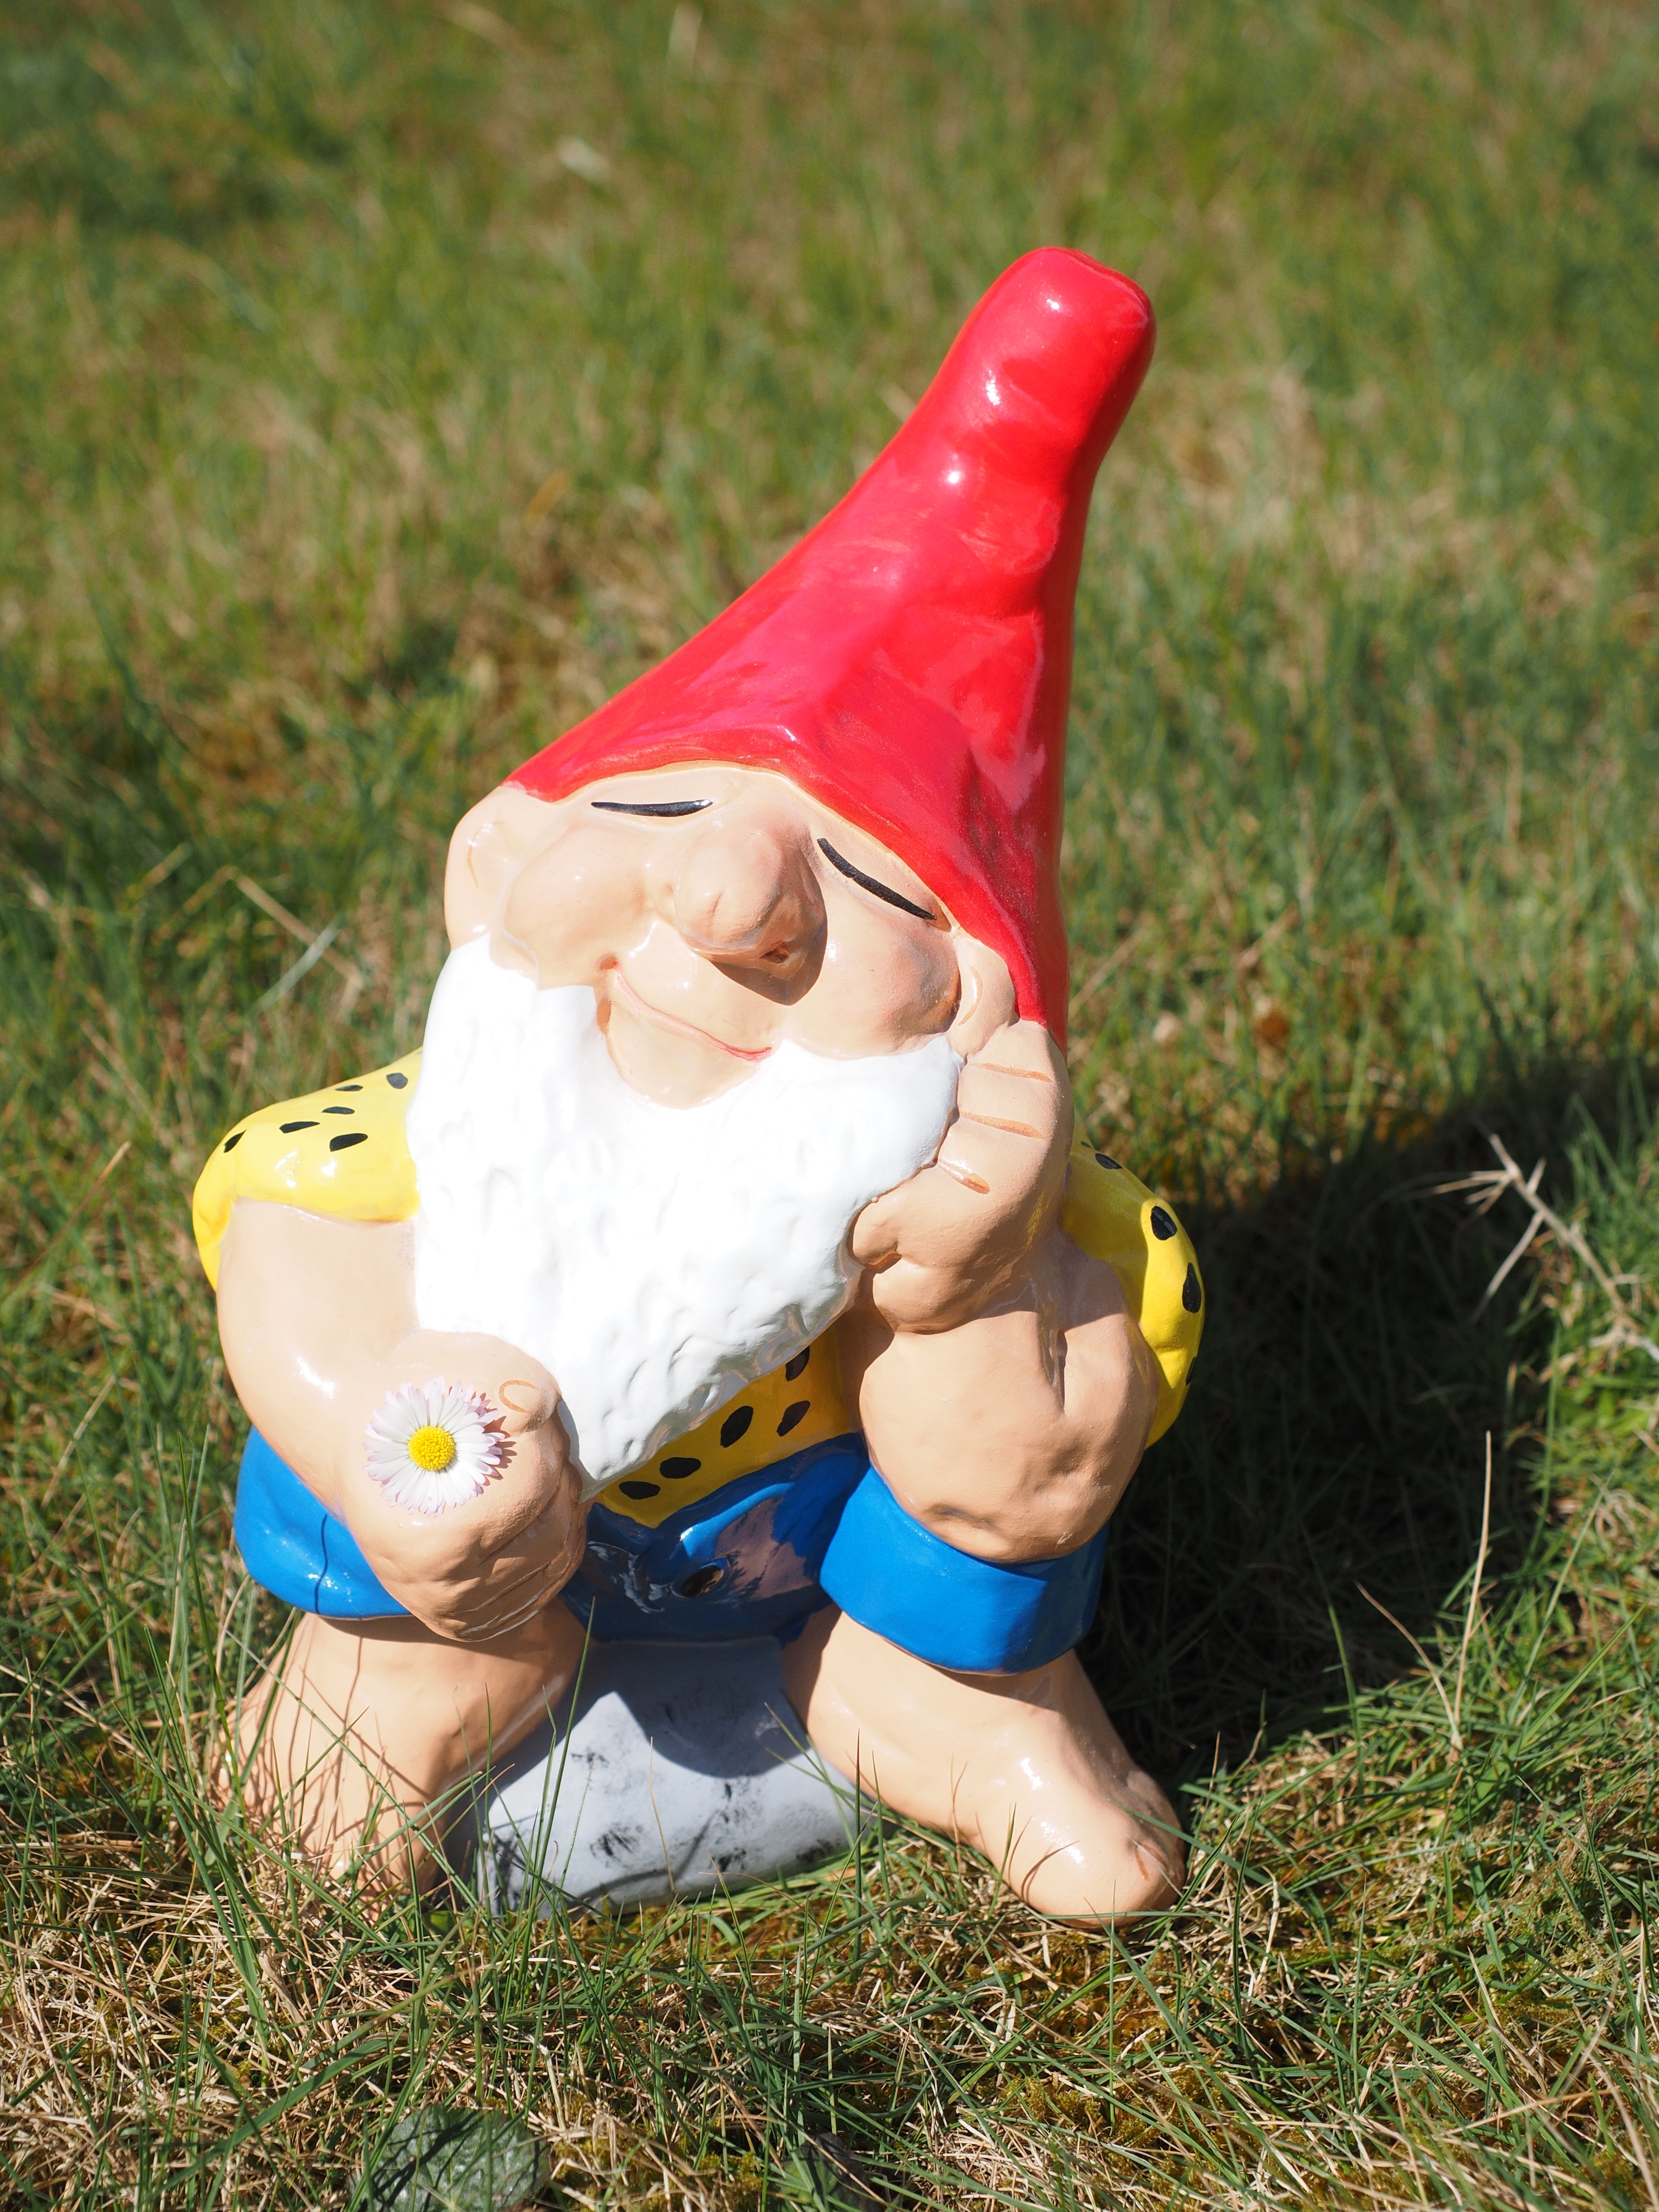
grass, lawn, play, sweet, cute, statue, sitting, child, toy, fabric, figure, happy, funny, blessed, dwarf, dreamy, stone figure, garden figurines, satisfied, garden gnome, human positions, lawn ornament